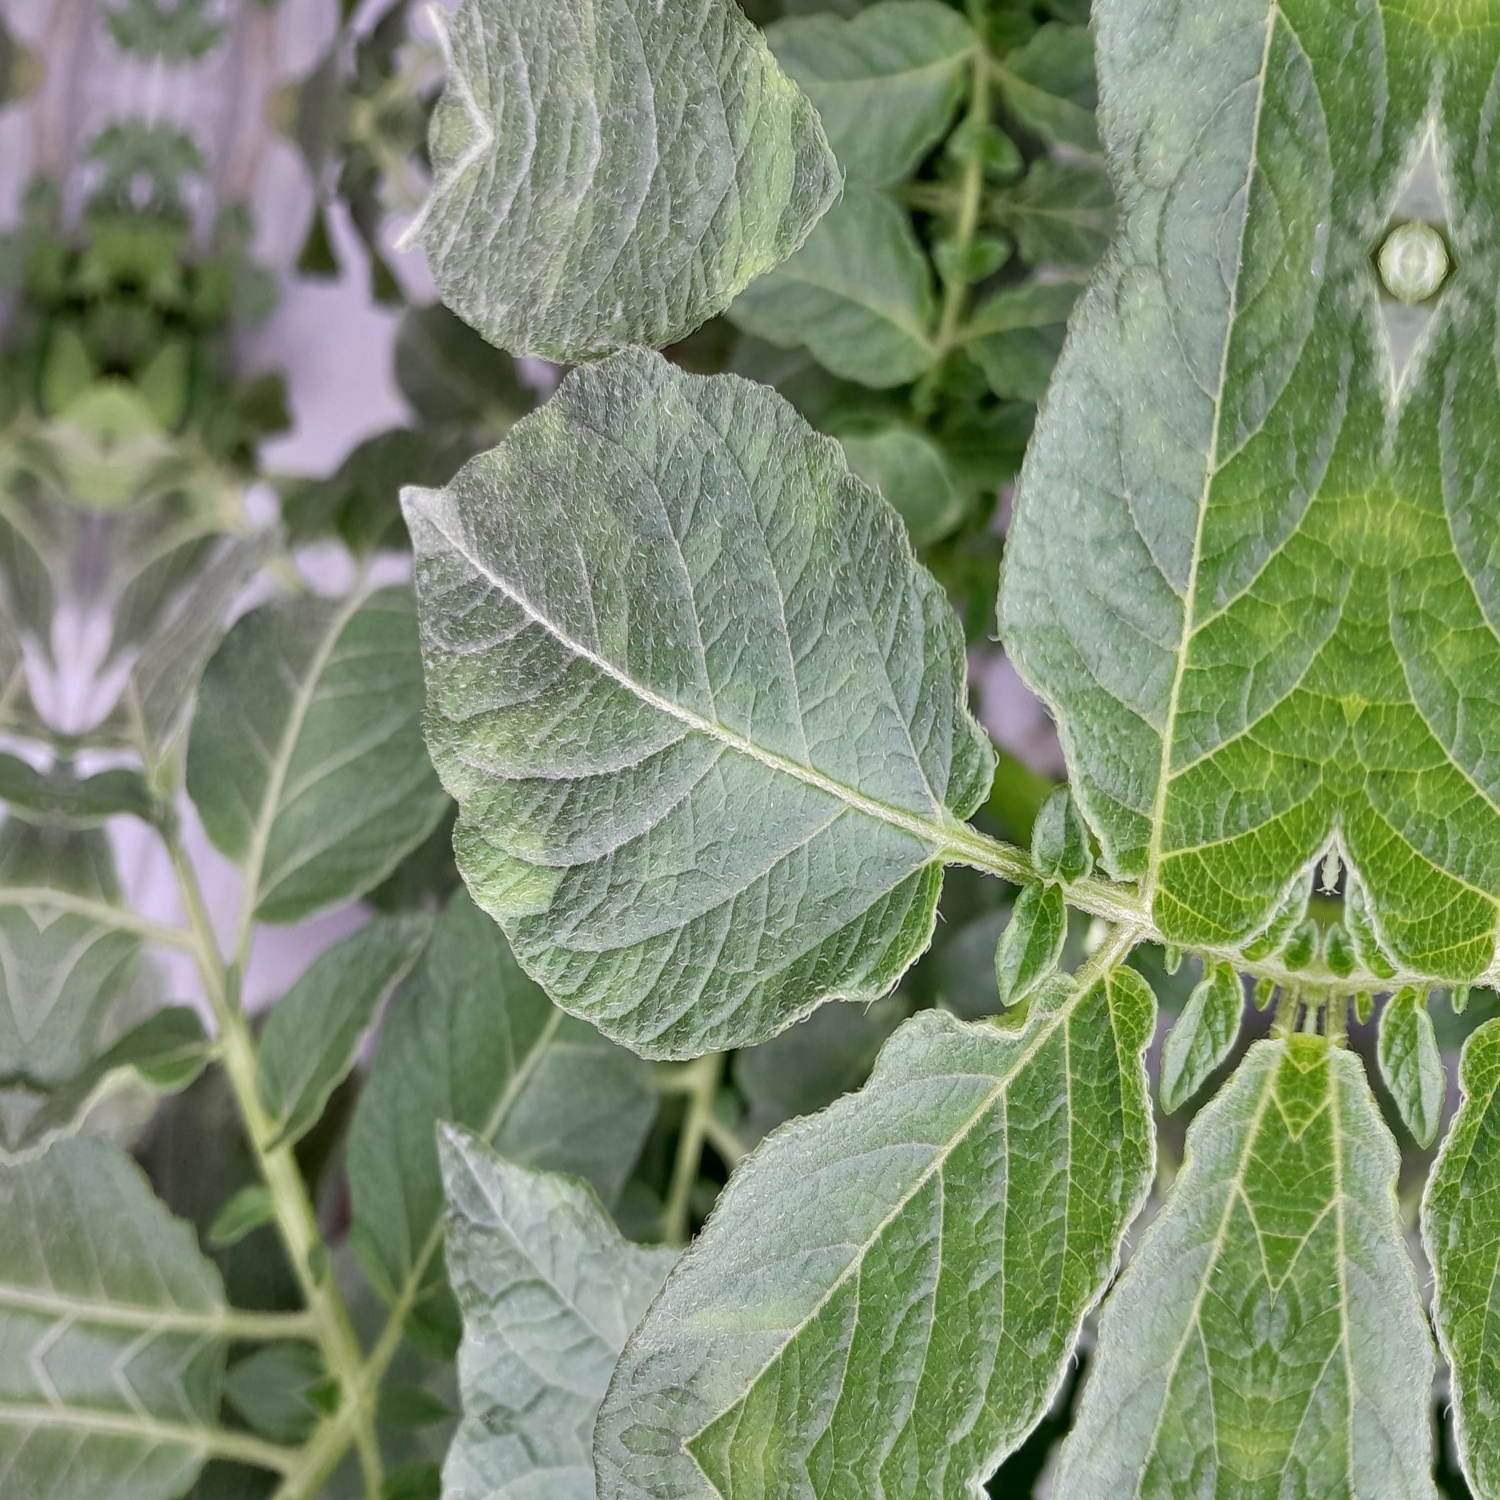
Etiqueta: Virus